Kunal Nayyar

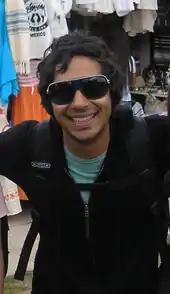
Nayyar on a tour of "The Big Bang Theory" in 2008

After graduating, Nayyar found work doing American television ads and plays on the London stage. He first gained attention in the US for his role in the West Coast production of Rajiv Joseph's 2006 play "Huck & Holden", where he portrayed an Indian exchange student anxious to experience American culture before returning home. In 2006, Nayyar teamed up with Arun Das to write the play "Cotton Candy", which premiered in New Delhi to positive reviews.